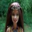
Label: girl